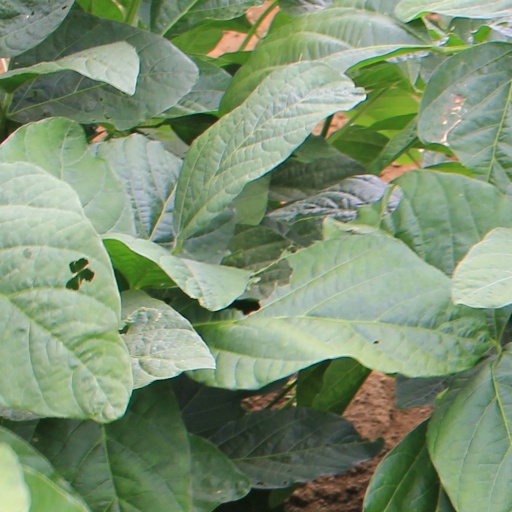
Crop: soybean